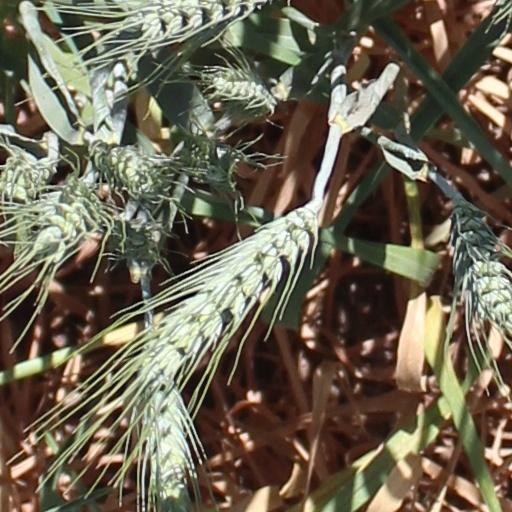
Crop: wheat